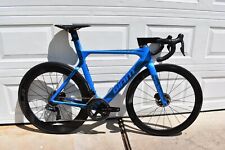
Vehicle type: Bikes